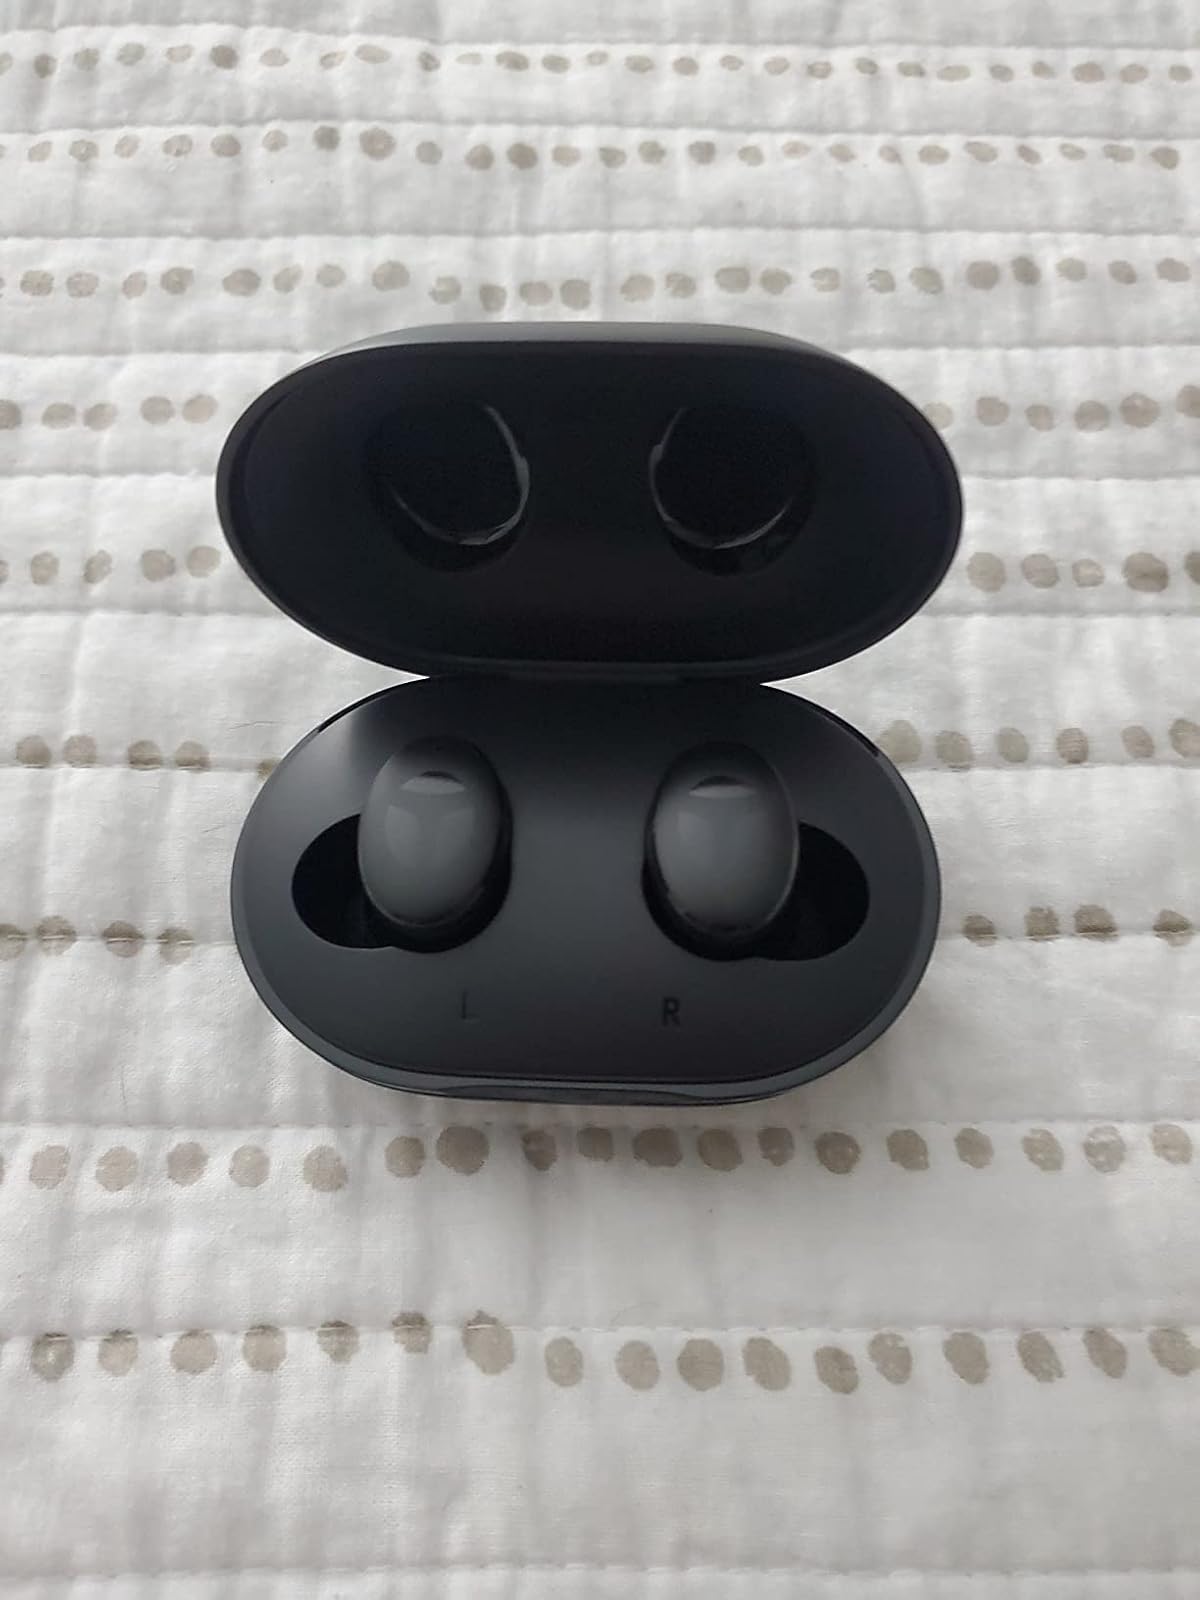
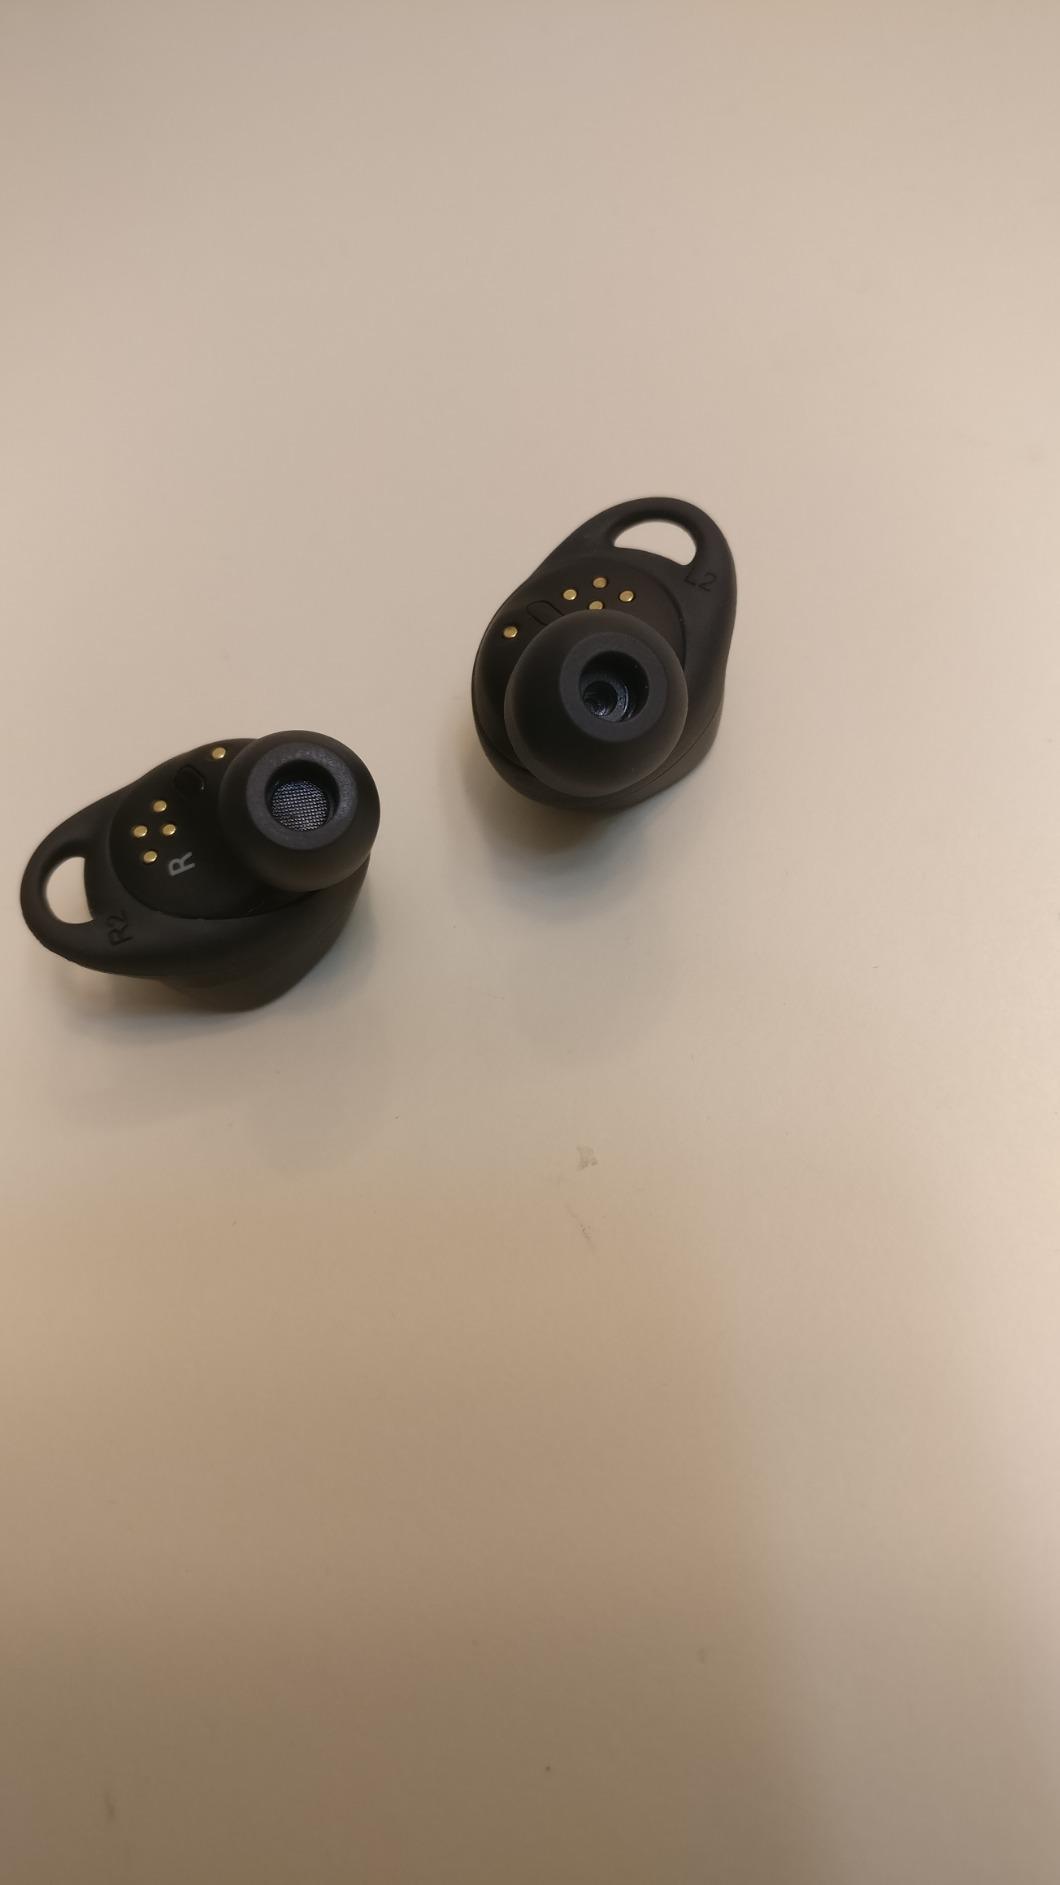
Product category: earbuds
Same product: no